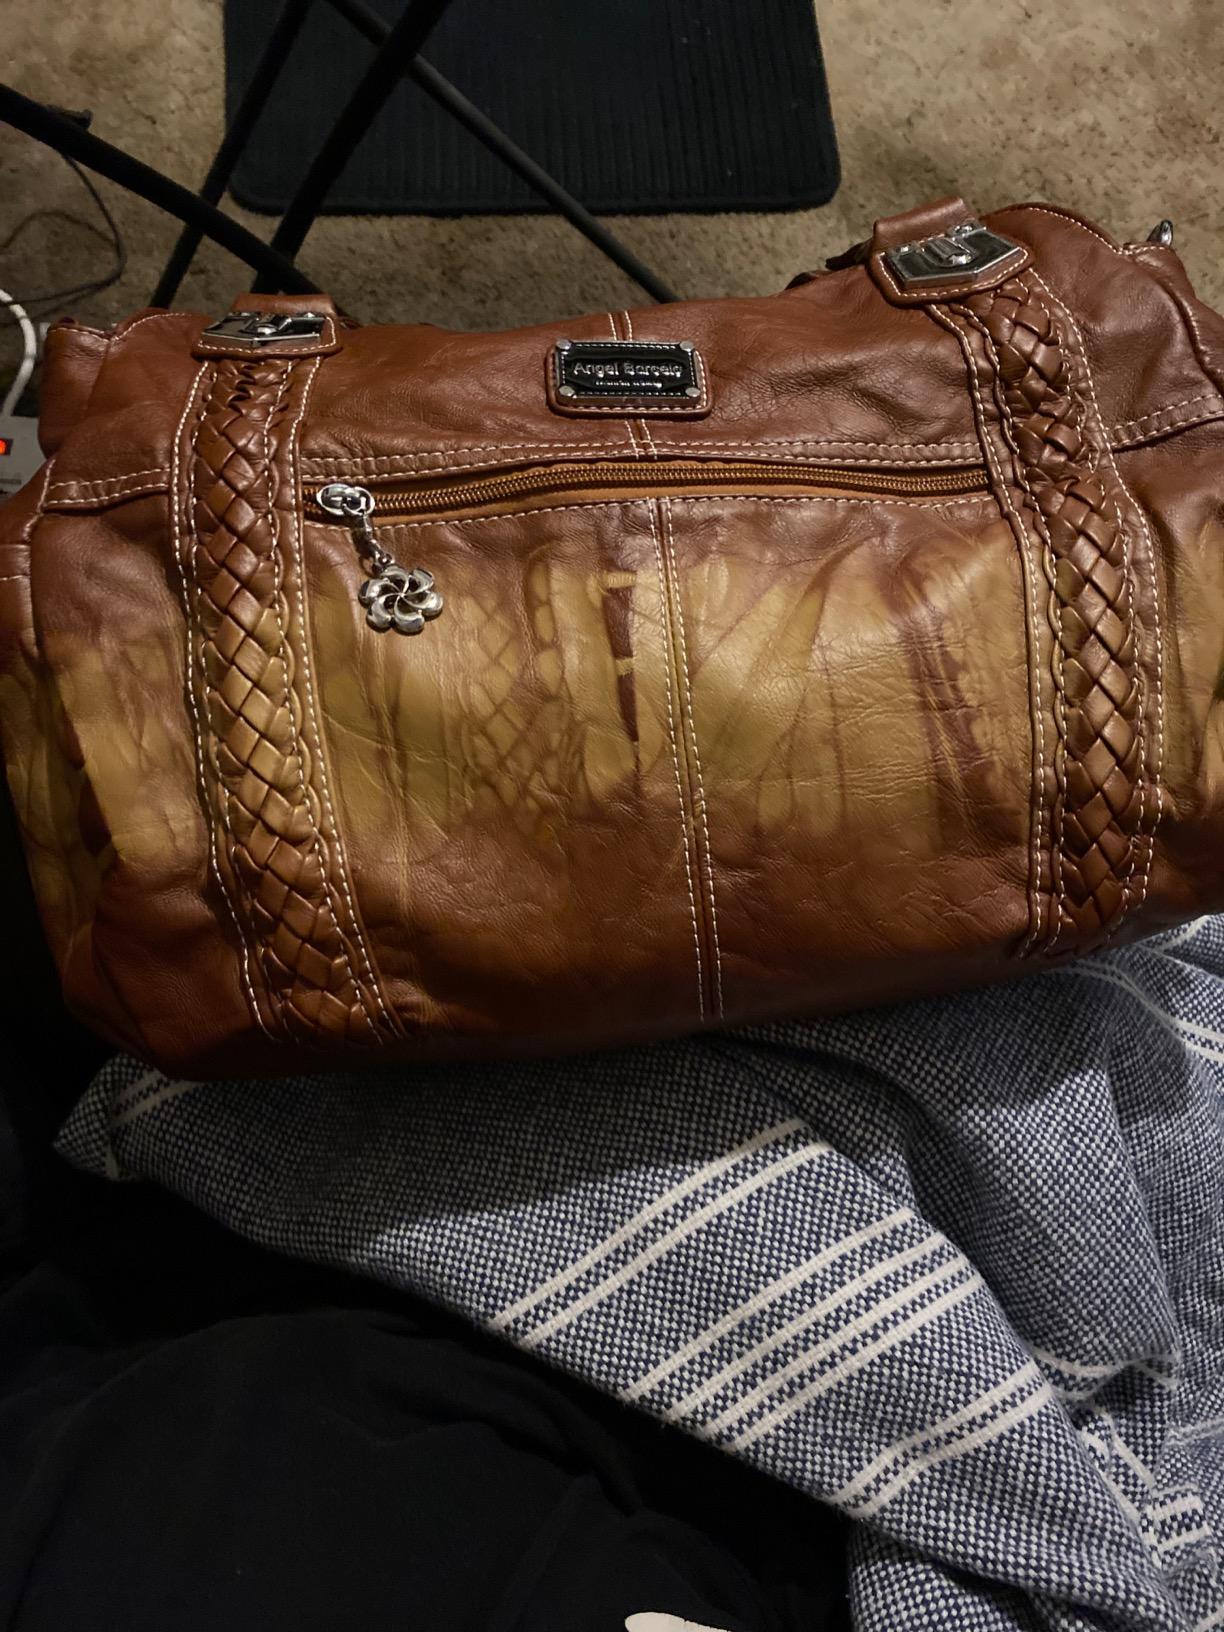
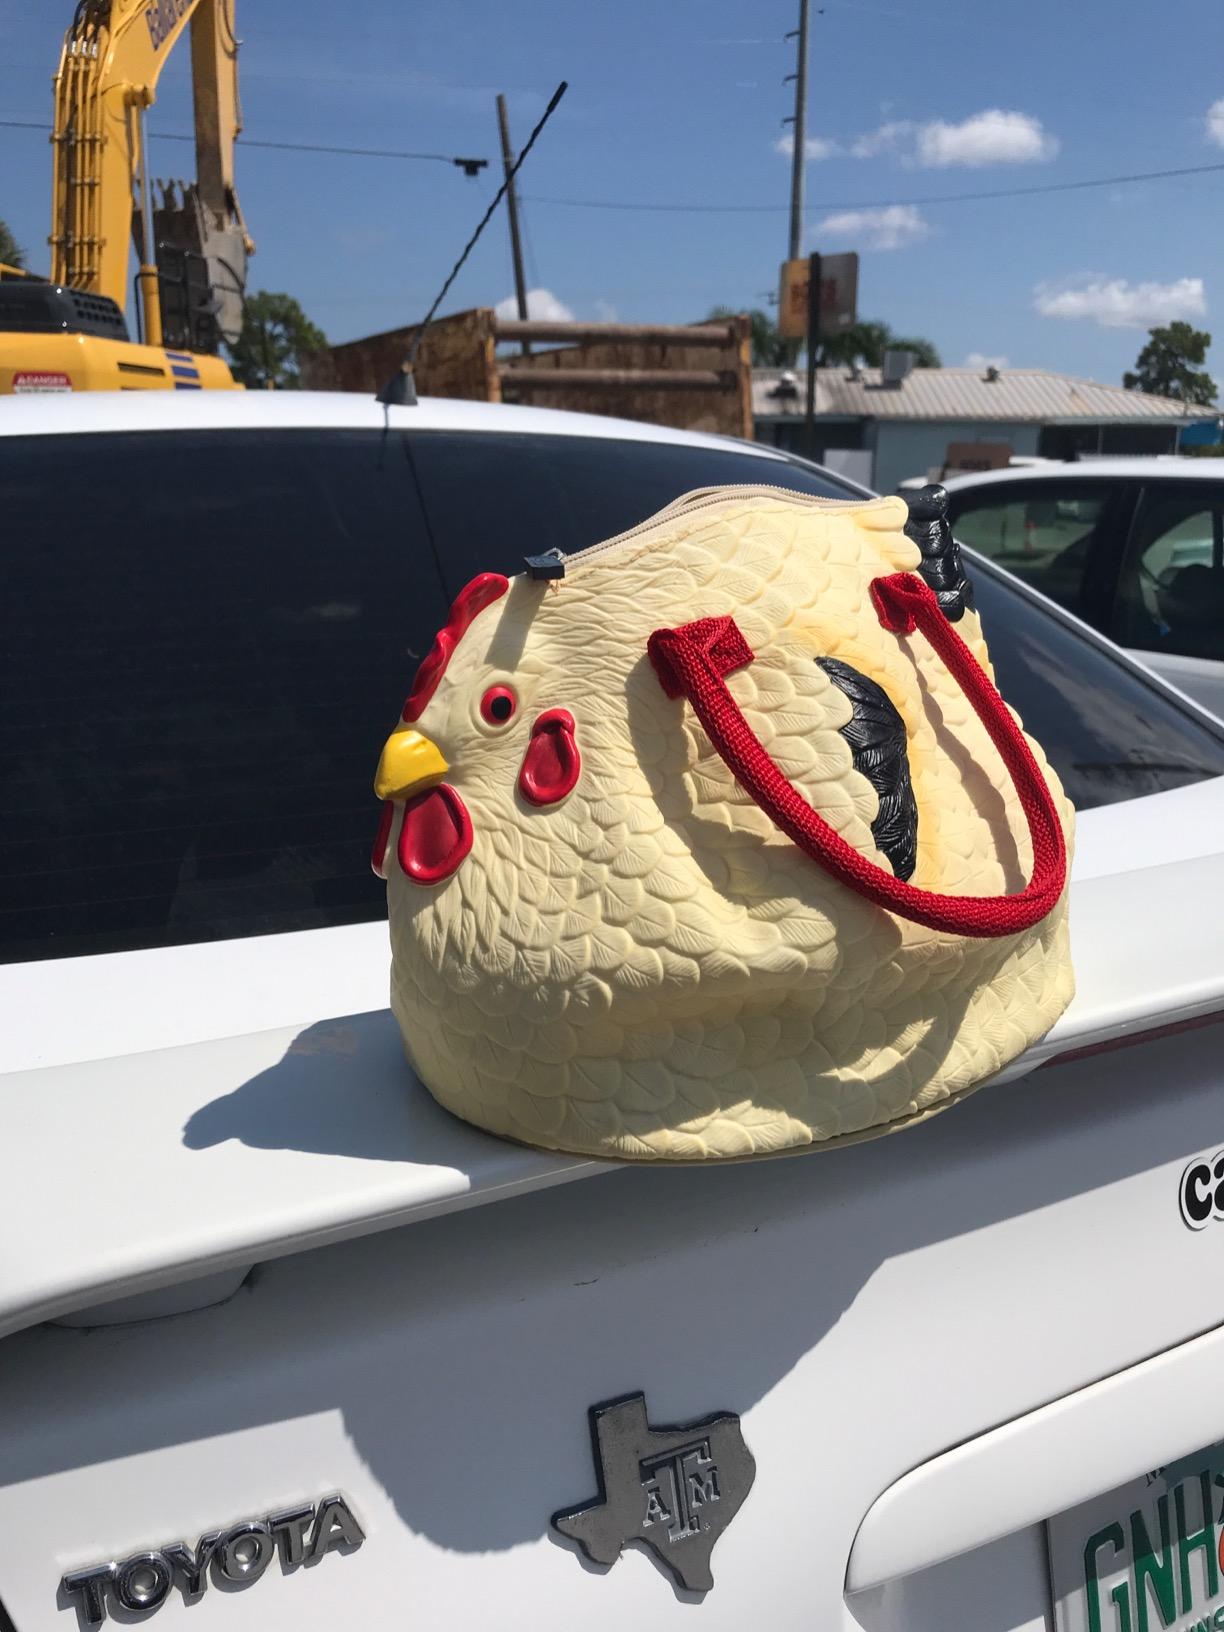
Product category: accessories_handbag
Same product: no